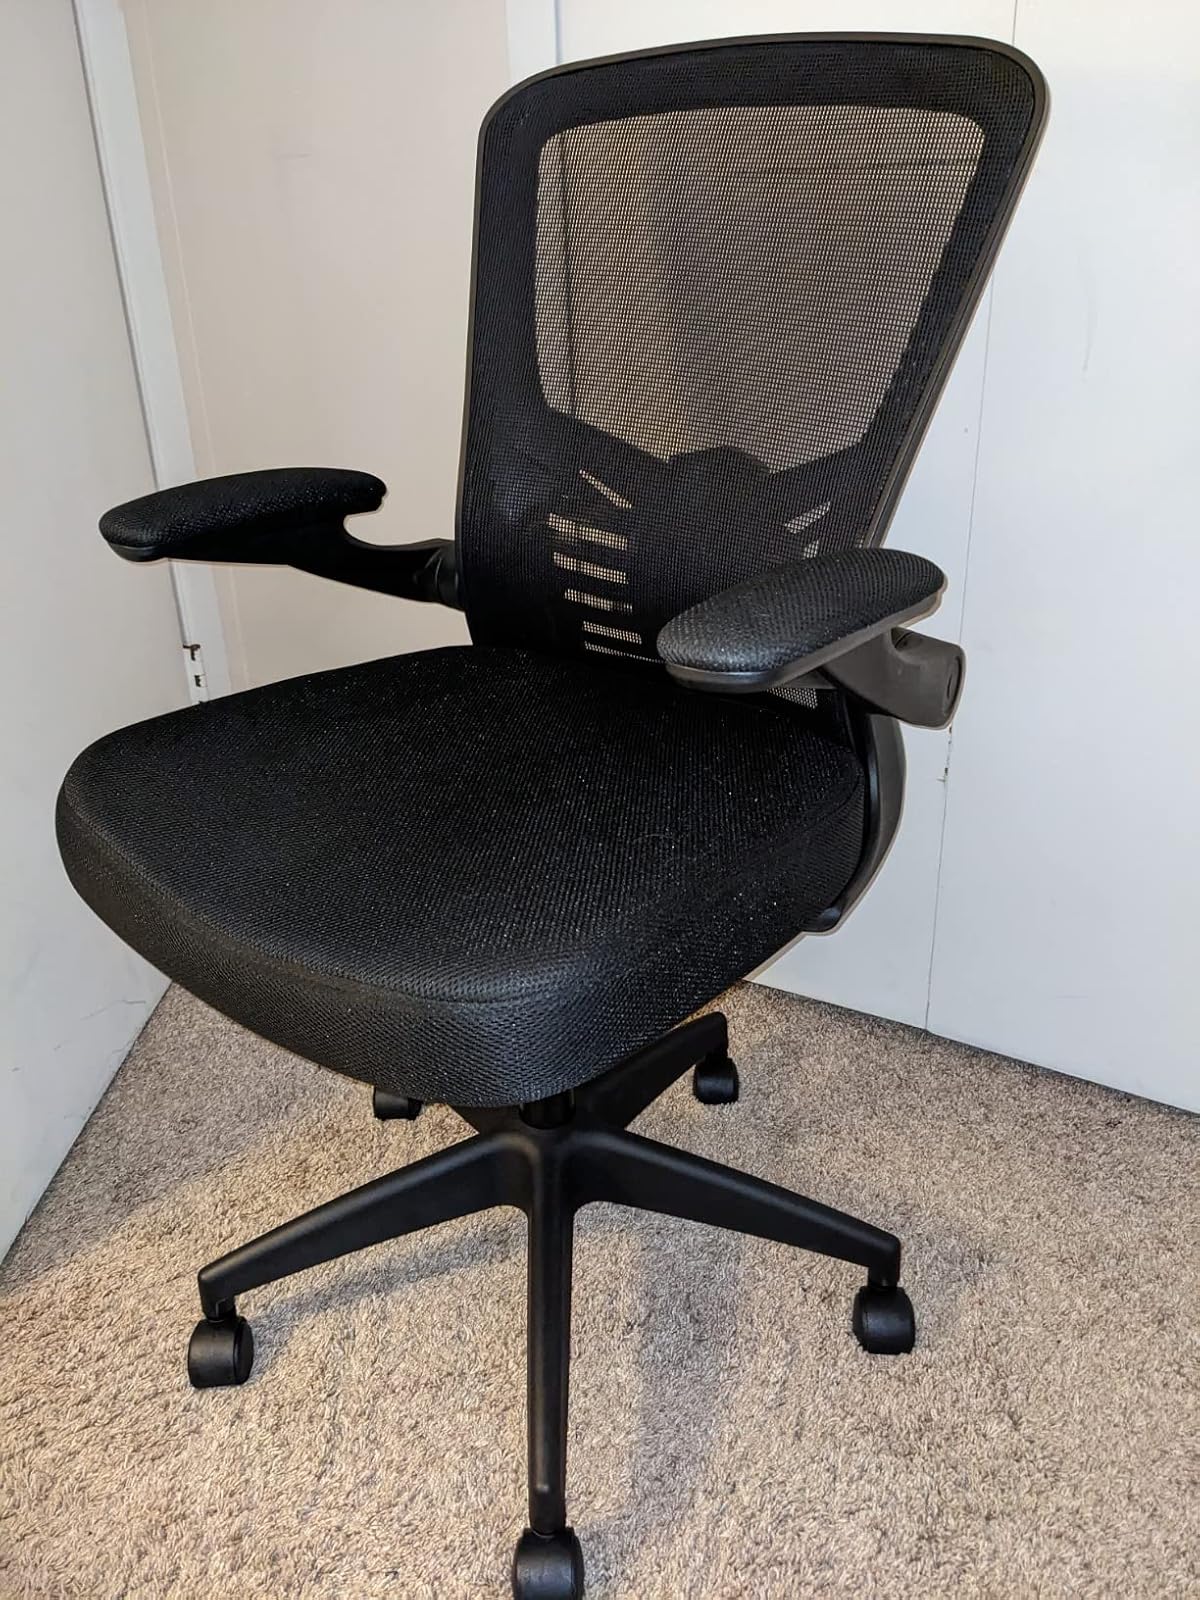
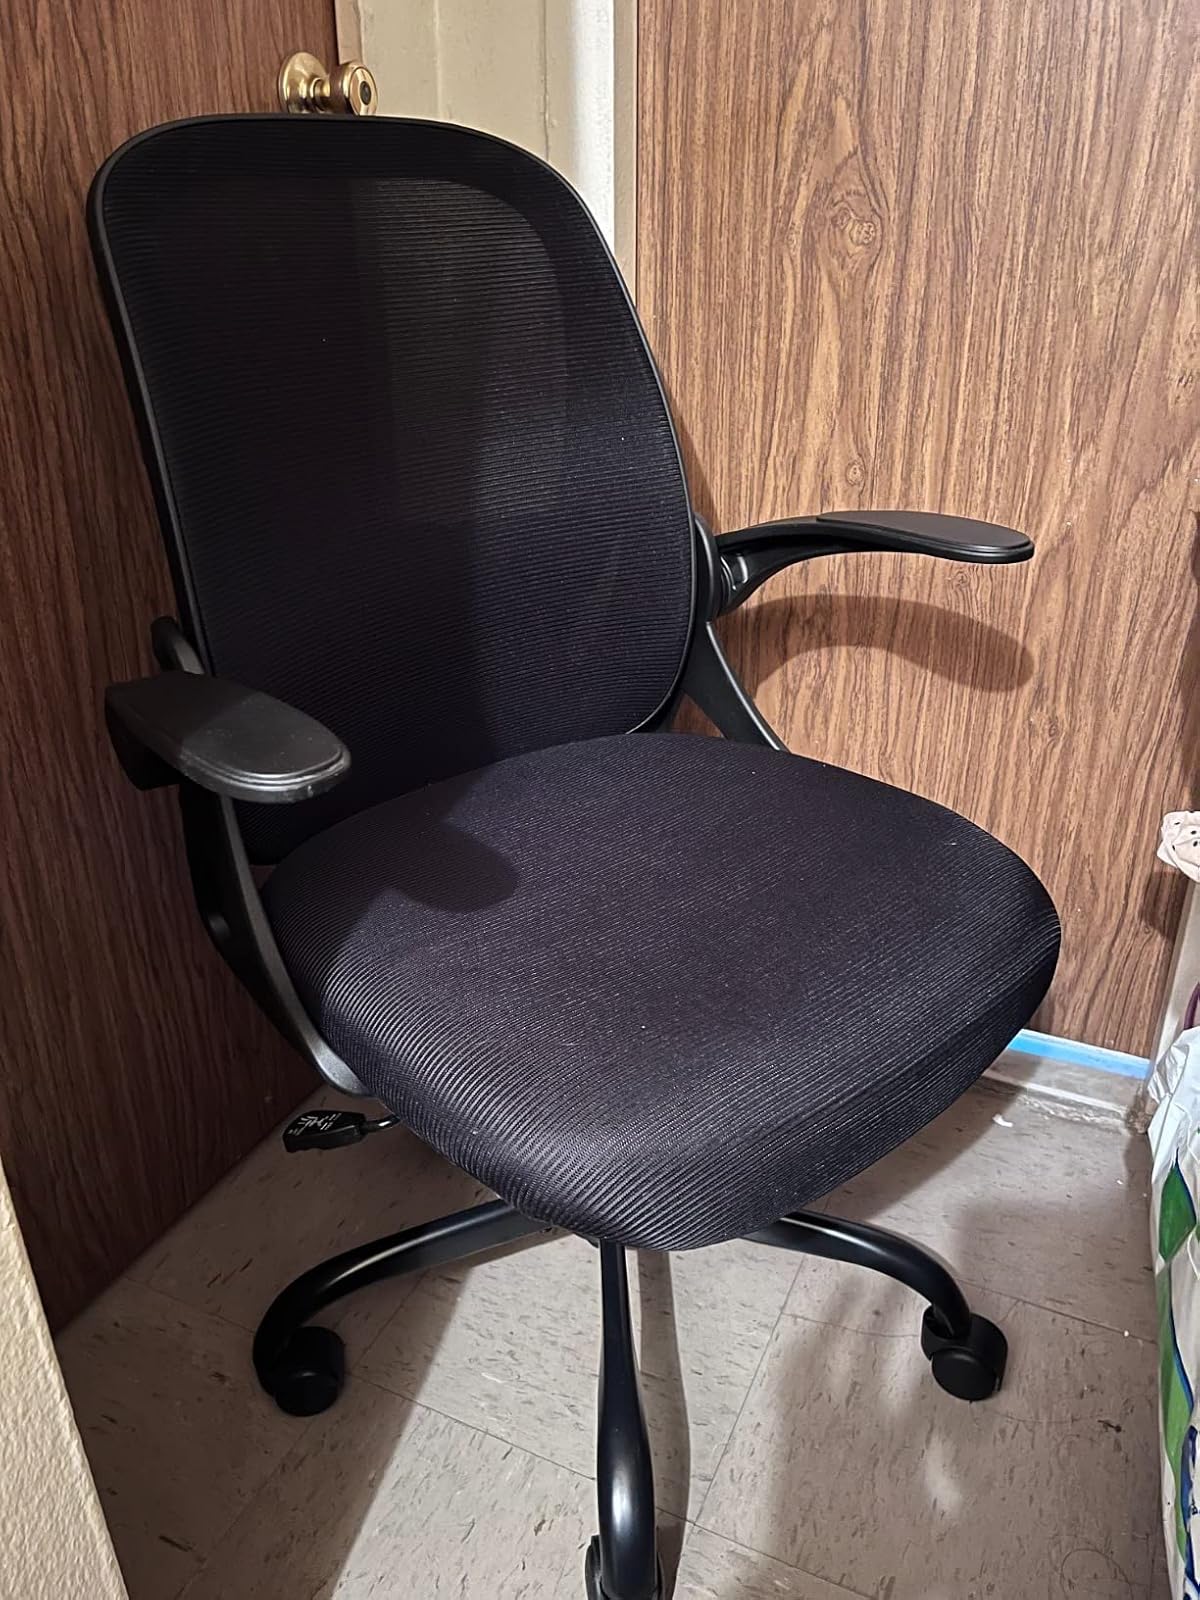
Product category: items_chair
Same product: no